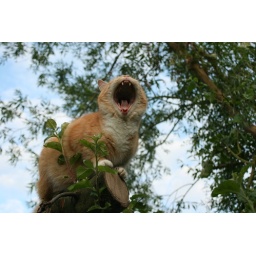
Dangerous cat spotted in my garden, fear of the neighbourhood!